Berne station (Hamburg U-Bahn)

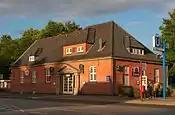
Former station building, now a restaurant

Berne is served by Hamburg U-Bahn line U1; departures are every 10 minutes. The travel time to Hamburg Hauptbahnhof is about 24 minutes.